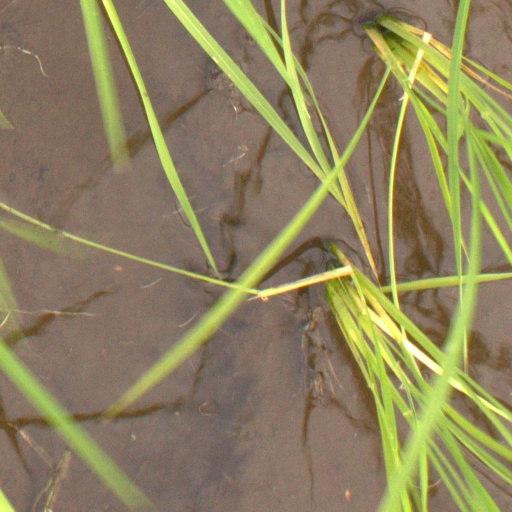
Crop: rice